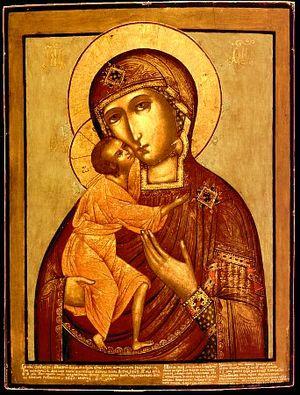
Kostroma est une ville de Russie et le centre administratif de l'oblast de Kostroma. Sa population s'élevait à 269 262 habitants en 2013.